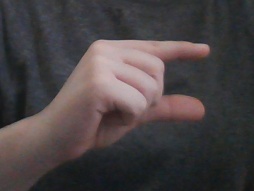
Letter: dal